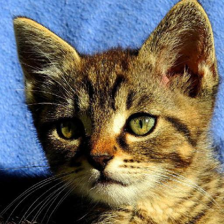
Label: animals